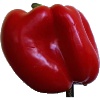
Label: Pepper Red 1